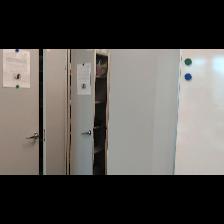
Label: NonHuman